Hunting in the United States

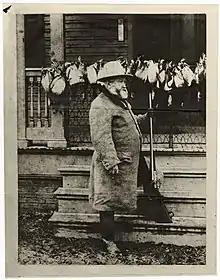
US President Benjamin Harrison with ducks he shot

Hunting is a significant subsistence and recreational activity in the United States. Regulation of hunting began in the 19th century. Some modern hunters see themselves as conservationists. American hunting tradition values "fair chase", which values the balance between the hunter and the animals. A 2006 poll showed that 78% of Americans support hunting. 6% of Americans have hunted. Hunting is most popular in the Midwest.